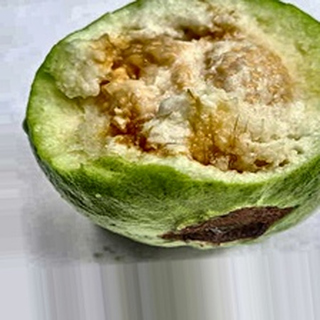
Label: guava_fruit_fly